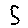
Label: 5